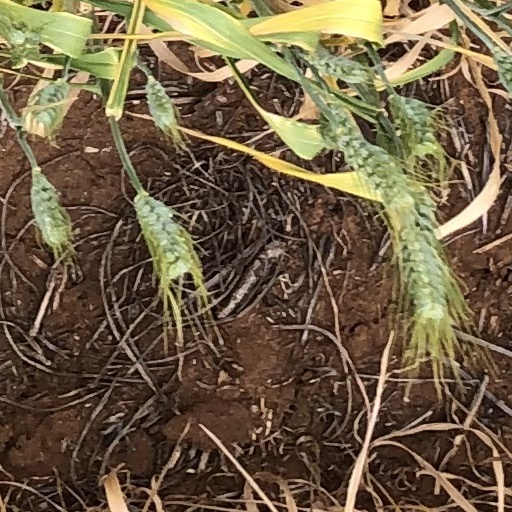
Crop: wheat